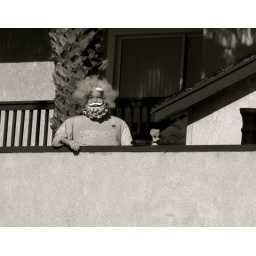
i found santa all wigged out and tanning on the rooftop of this house by the beach